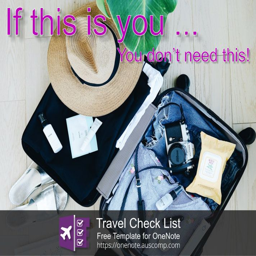
if you pack like this ... remember not everyone can be like you .